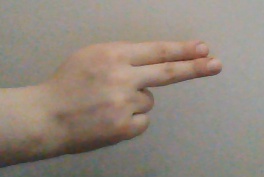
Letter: ain